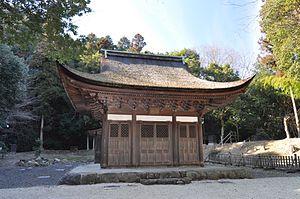
Eihō-ji est un temple bouddhiste zen de l'école Rinzai situé au nord de Tajimi, préfecture de Gifu au Japon.